Dobrodeia of Kiev

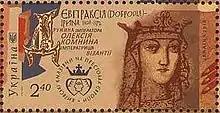
Dobrodeia-Eupraxia on a 2016 Ukrainian stamp

Dobrodeia Mstislavna of Kiev (Cyrillic: Добродея Мстиславна; baptized Eupraxia [Εὐπραξία] or Irene [Εἰρήνη]; died 16 November 1131) was a Byzantine empress by marriage to co-emperor Alexios Komnenos. She was also an author on medicine.